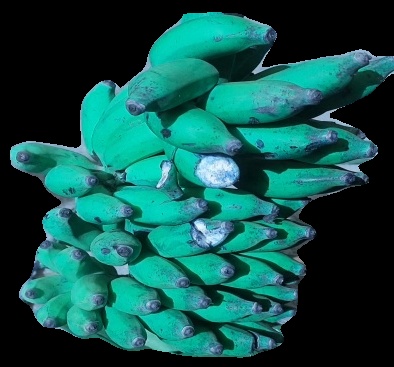
Variety: elakki-bale
Grade: grade3